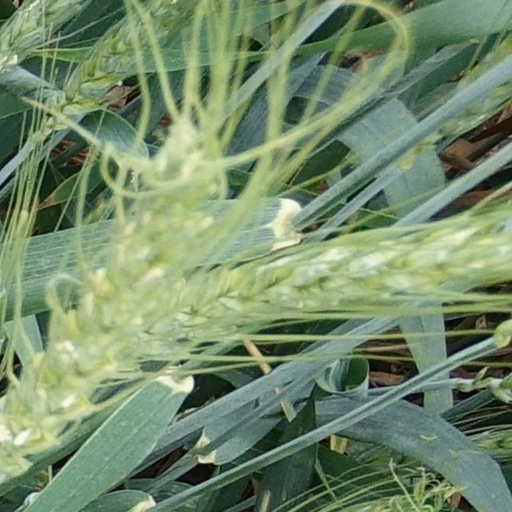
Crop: wheat